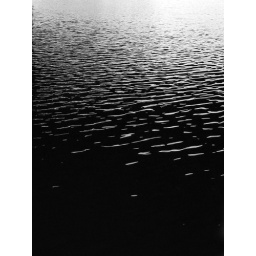
water under the bridge